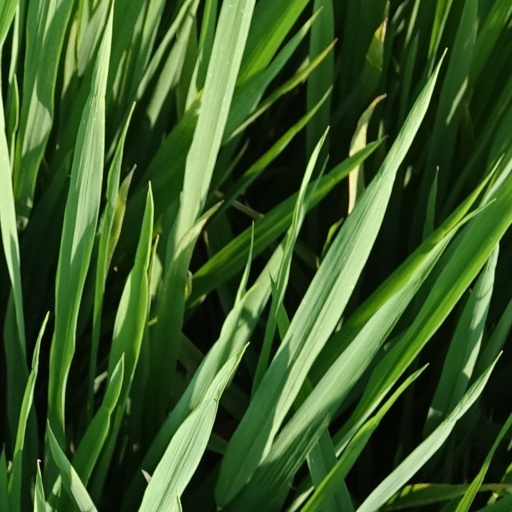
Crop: rice